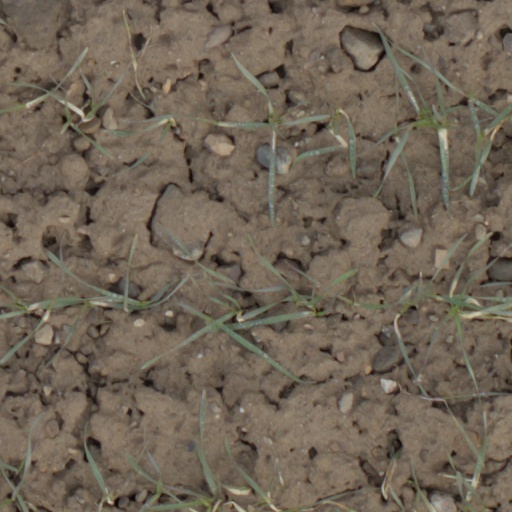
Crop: wheat